Rogue River (Oregon)

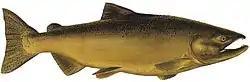
Male freshwater phase Chinook salmon

By the 1880s, Robert Deniston Hume of Astoria had bought land on both sides of the lower Rogue River and established such a big fishing business that he became known as the Salmon King of Oregon. His fleet of gillnetting boats, controlling most of the anadromous fish population of the river, plied its lower . During his 32-year tenure, Hume's company caught, processed, and shipped hundreds of tons of salmon from the Rogue. Upriver commercial fishermen also captured large quantities of fish. On a single day in 1913, Grants Pass crews using five drift boats equipped with gill nets caught of salmon.